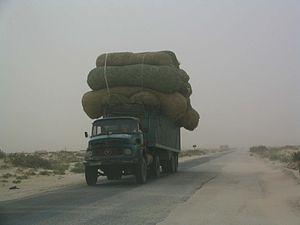
Les différents transports en Mauritanie.
Le réseau des routes transafricaines est un ensemble de projets de routes transcontinentales en Afrique.